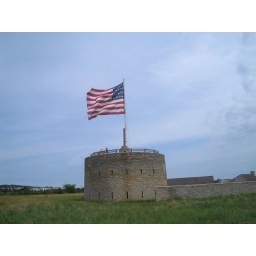
Oldest standing man-made monument in Minnesota